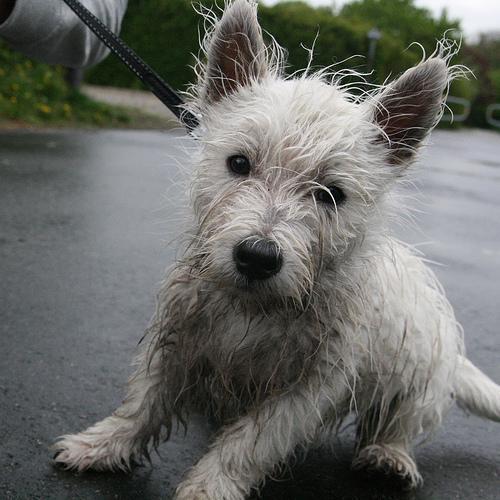
scottish terrier